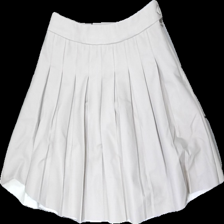
View: front
Type: Skirt
Category: Ladies
Brand: Missing
Colors: Beige
Material: 66% actrylic, 34% wool
Cut: Regular
Size: S
Season: Summer
Trend: Leather
Price range: 50-100
Recommended usage: Reuse
Comment: fake leather